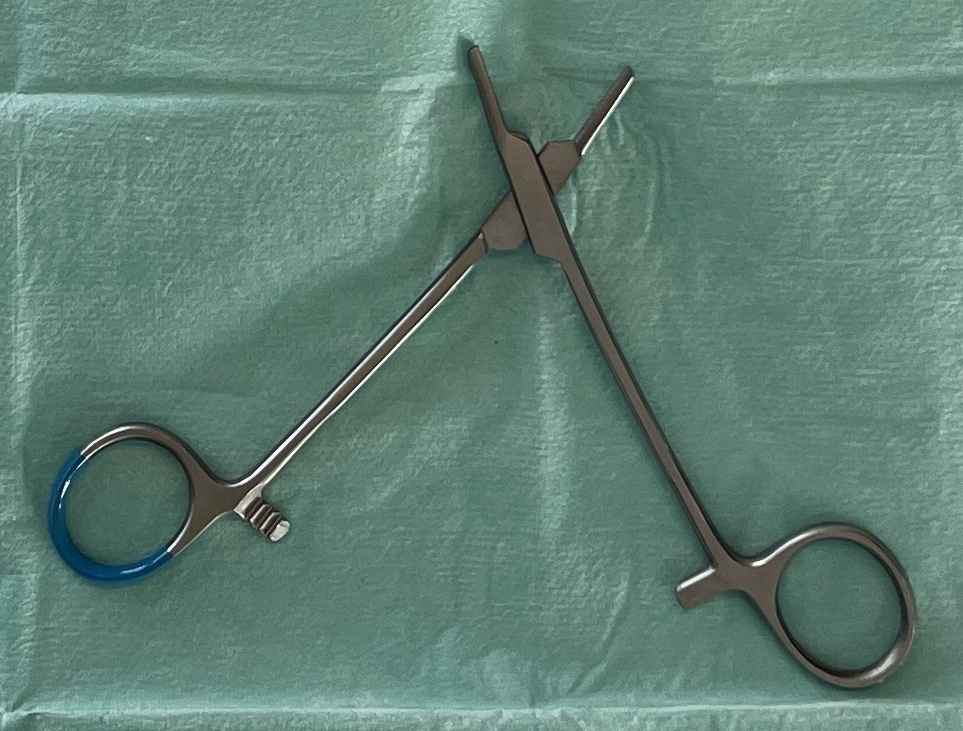
Hinged instrument state: open